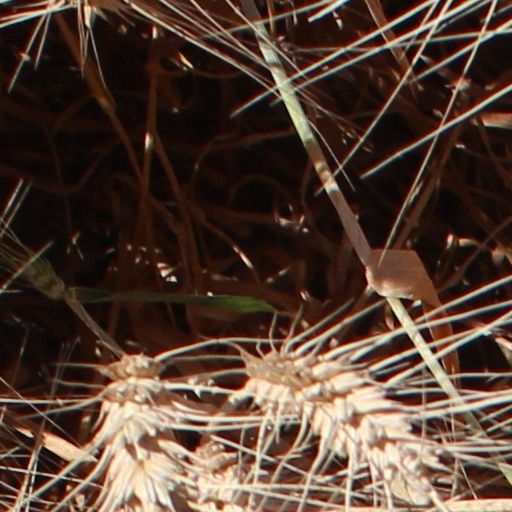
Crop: wheat